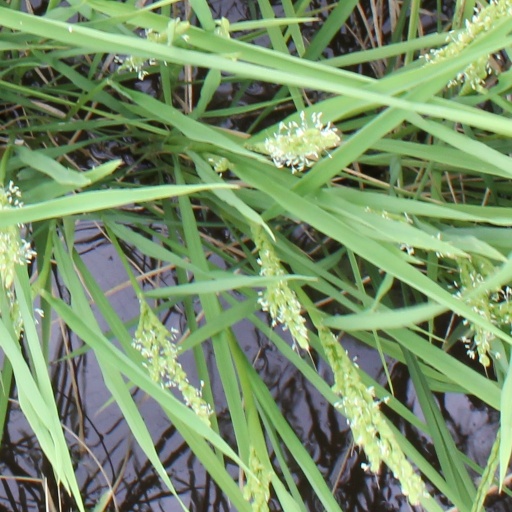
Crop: rice